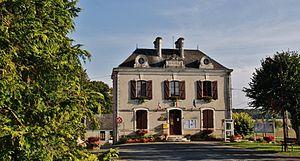
La Mairie
Feux est une commune française située dans le département du Cher, en région Centre-Val de Loire.